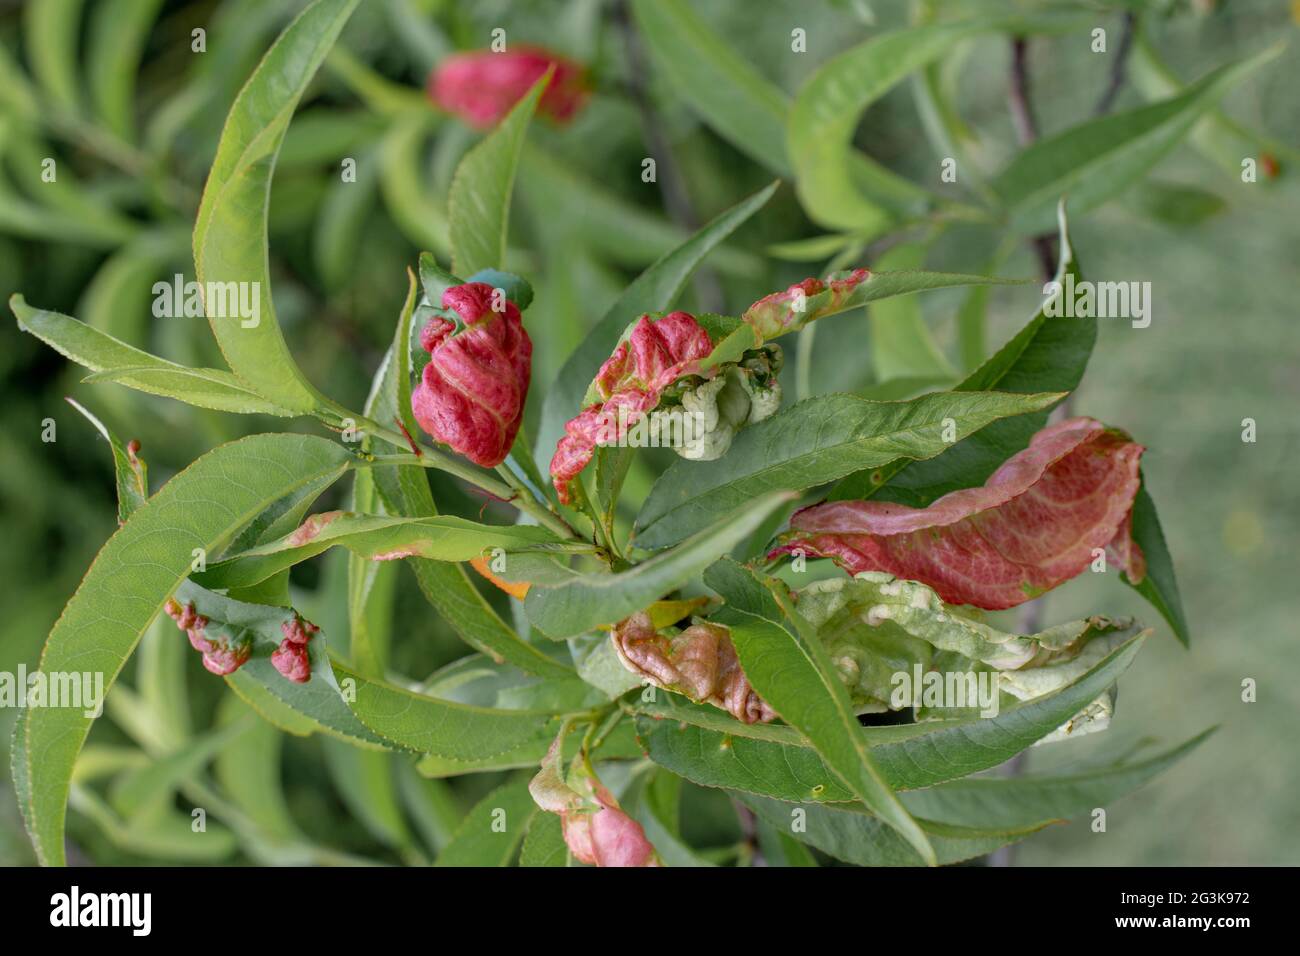
Plant: Peach
Disease: peach leaf curl